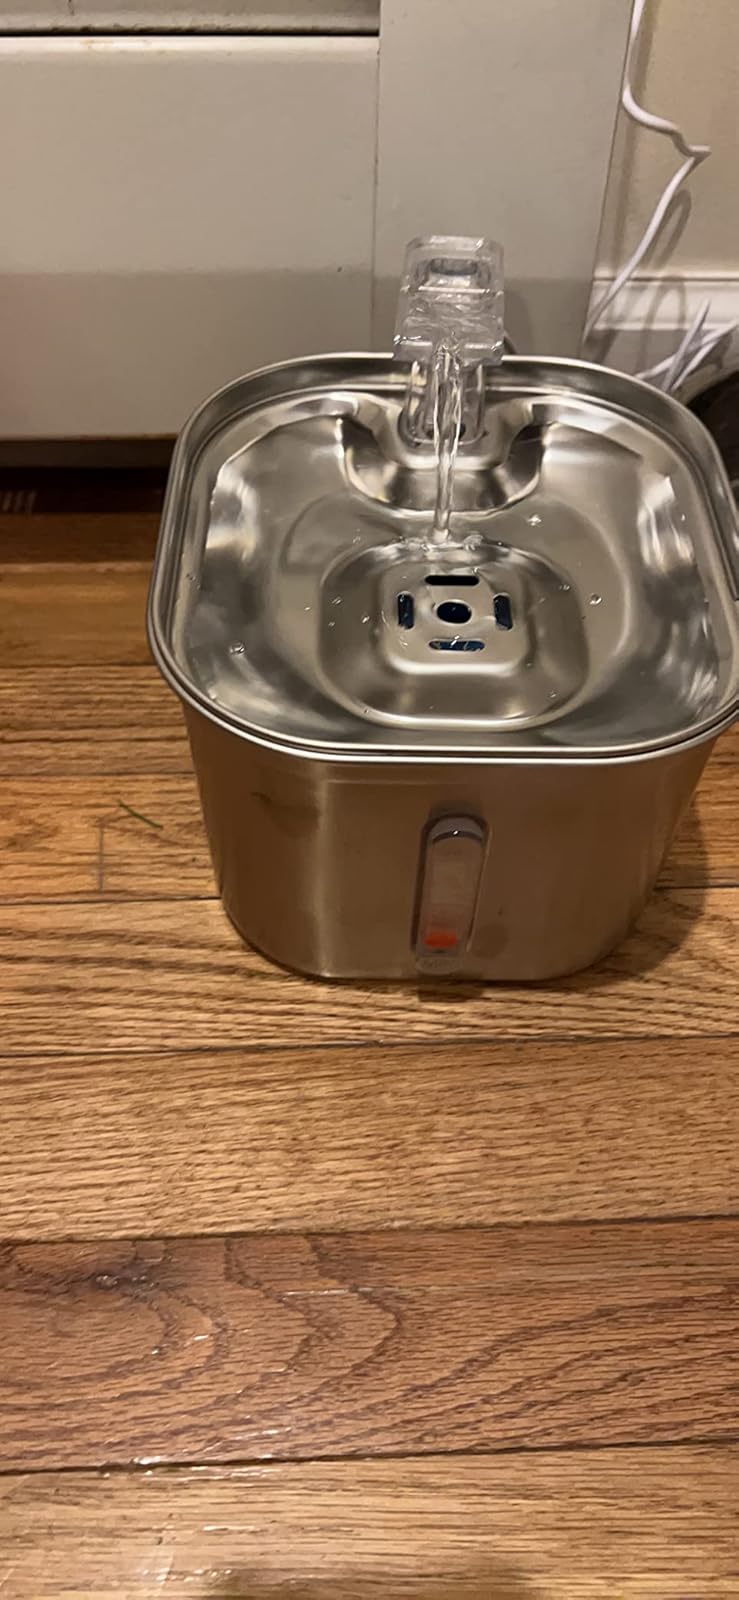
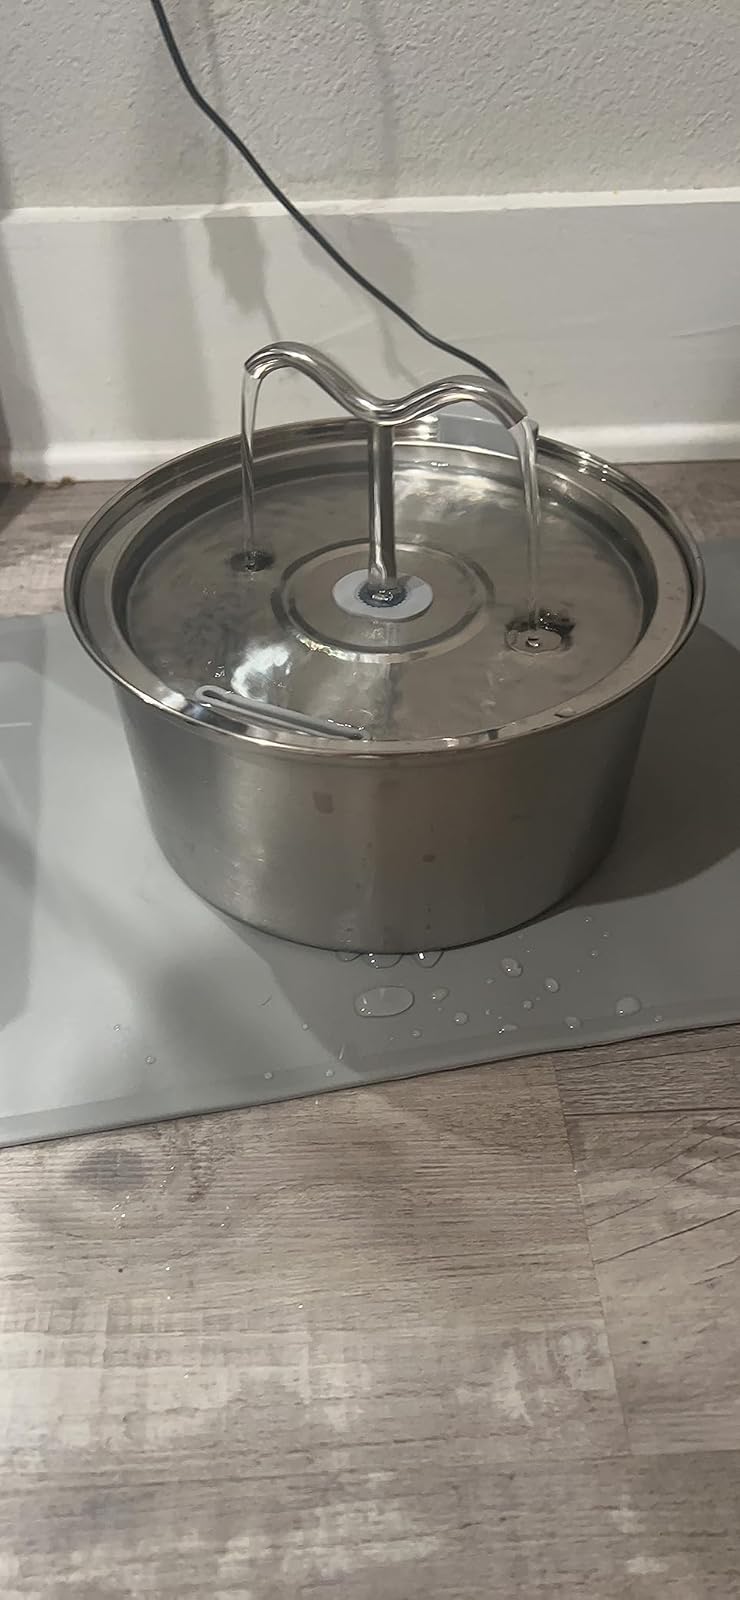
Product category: items_bowl
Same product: no